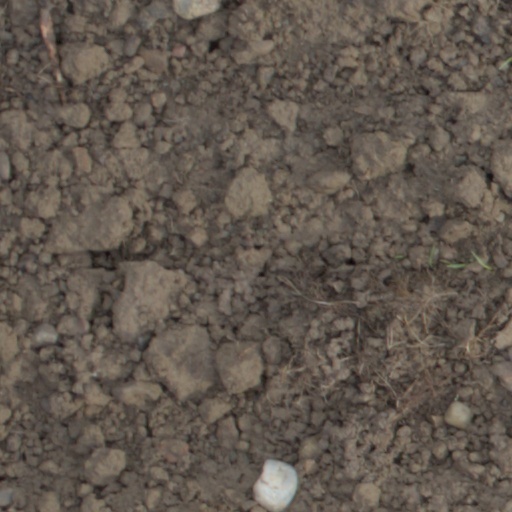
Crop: wheat